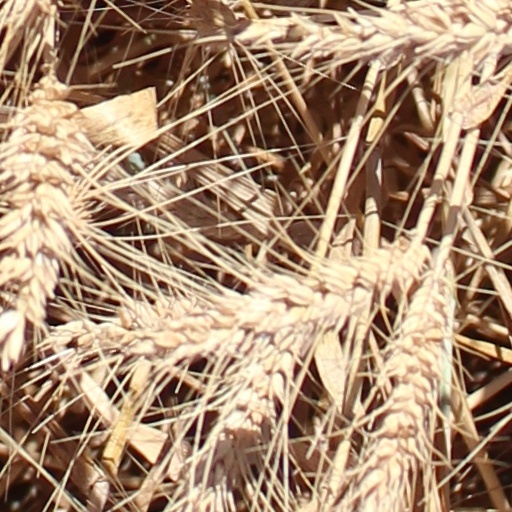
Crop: wheat